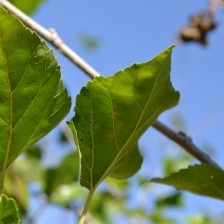
Variety: Kamphaengsaeng42